SS Princess Sophia

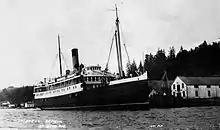
"Princess Sophia" at Alert Bay, British Columbia. A typical scene of a coastal liner calling at a port on Canada's west coast.

Many different types of vessels navigated the Inside Passage, but the dominant type on longer routes was the "coastal liner". A coastal liner was a vessel which if necessary could withstand severe ocean conditions, but in general was expected to operate in relatively protected coastal waters. For example, as a coastal liner, "Princess Sophia" would only be licensed to carry passengers within of the coastline. Coastal liners carried both passengers and freight, and were often the only link that isolated coastal communities had with the outside world. Originally coastal liners were built of wood, and continued to be so built until well after the time when ocean liners had moved to iron and then steel construction. After several shipwrecks in the Inside Passage and other areas of the Pacific Northwest showed the weakness of wooden hulls, CPR switched over to steel construction for all new vessels.